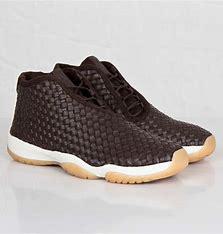
Brand: Jordan
Model: Future